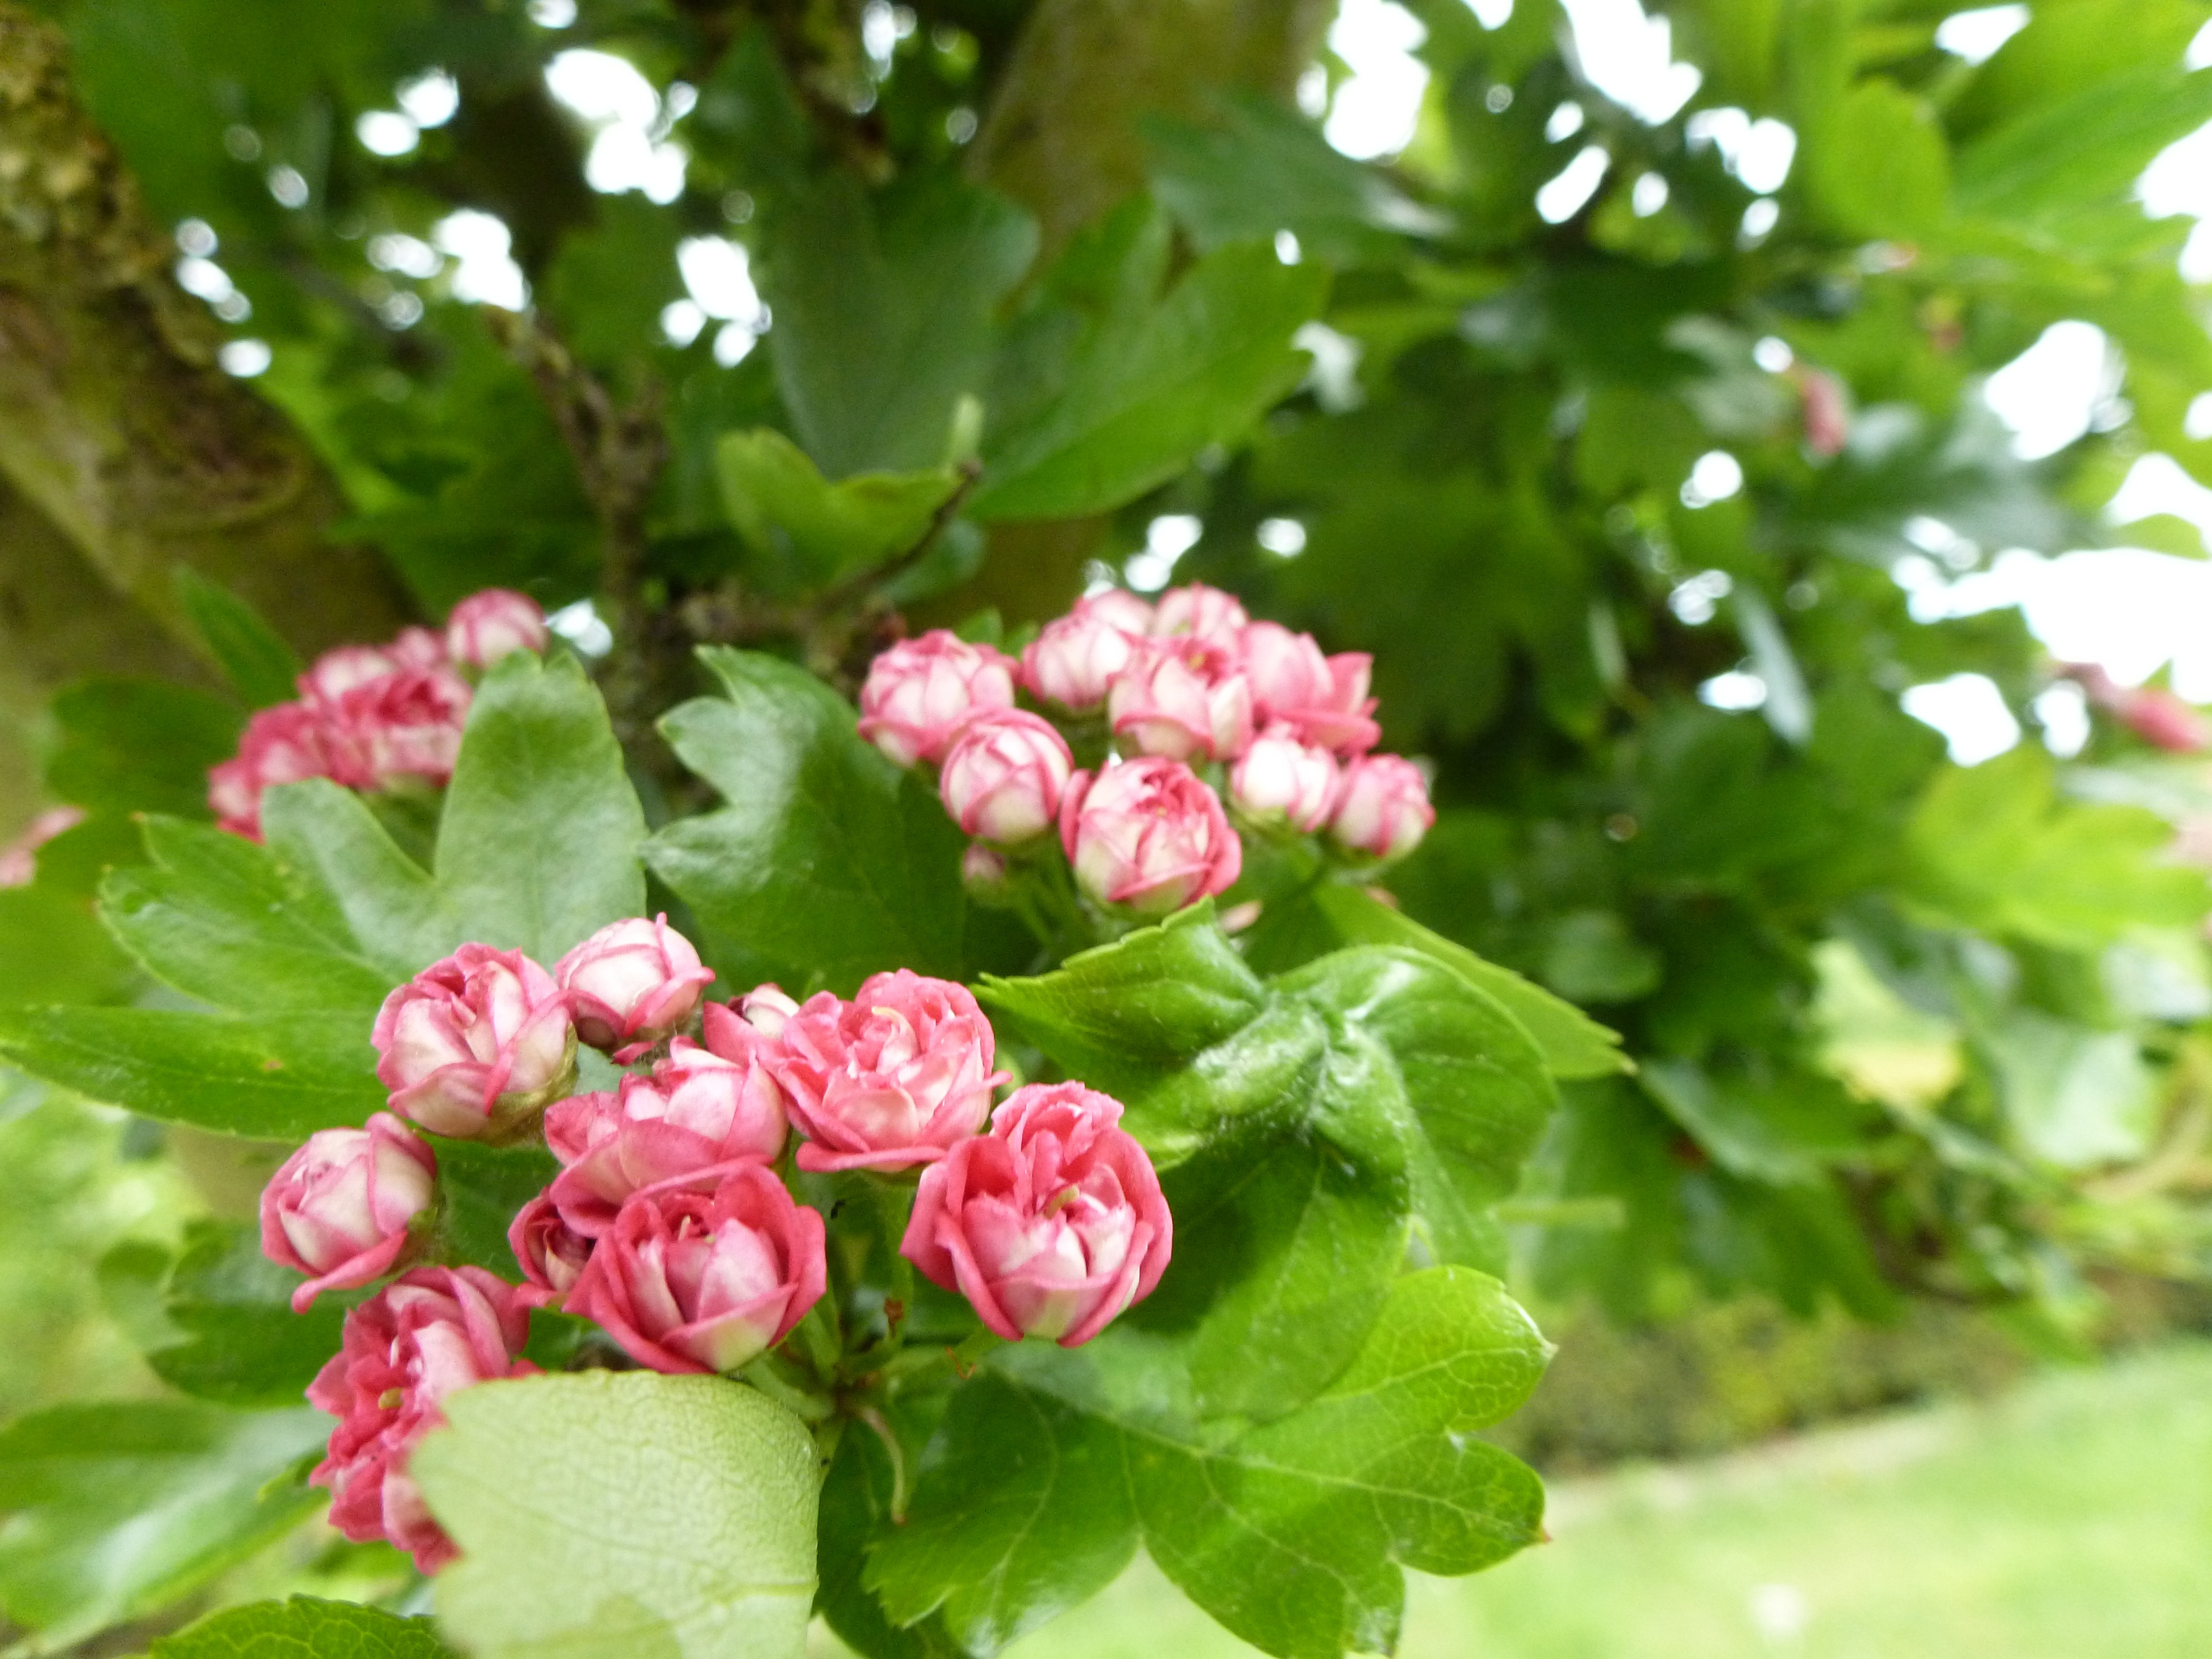
tree, nature, blossom, plant, berry, leaf, flower, bloom, food, produce, botany, garden, pink, flora, shrub, viburnum, flowering plant, woody plant, land plant